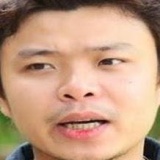
ca sĩ Việt Johan